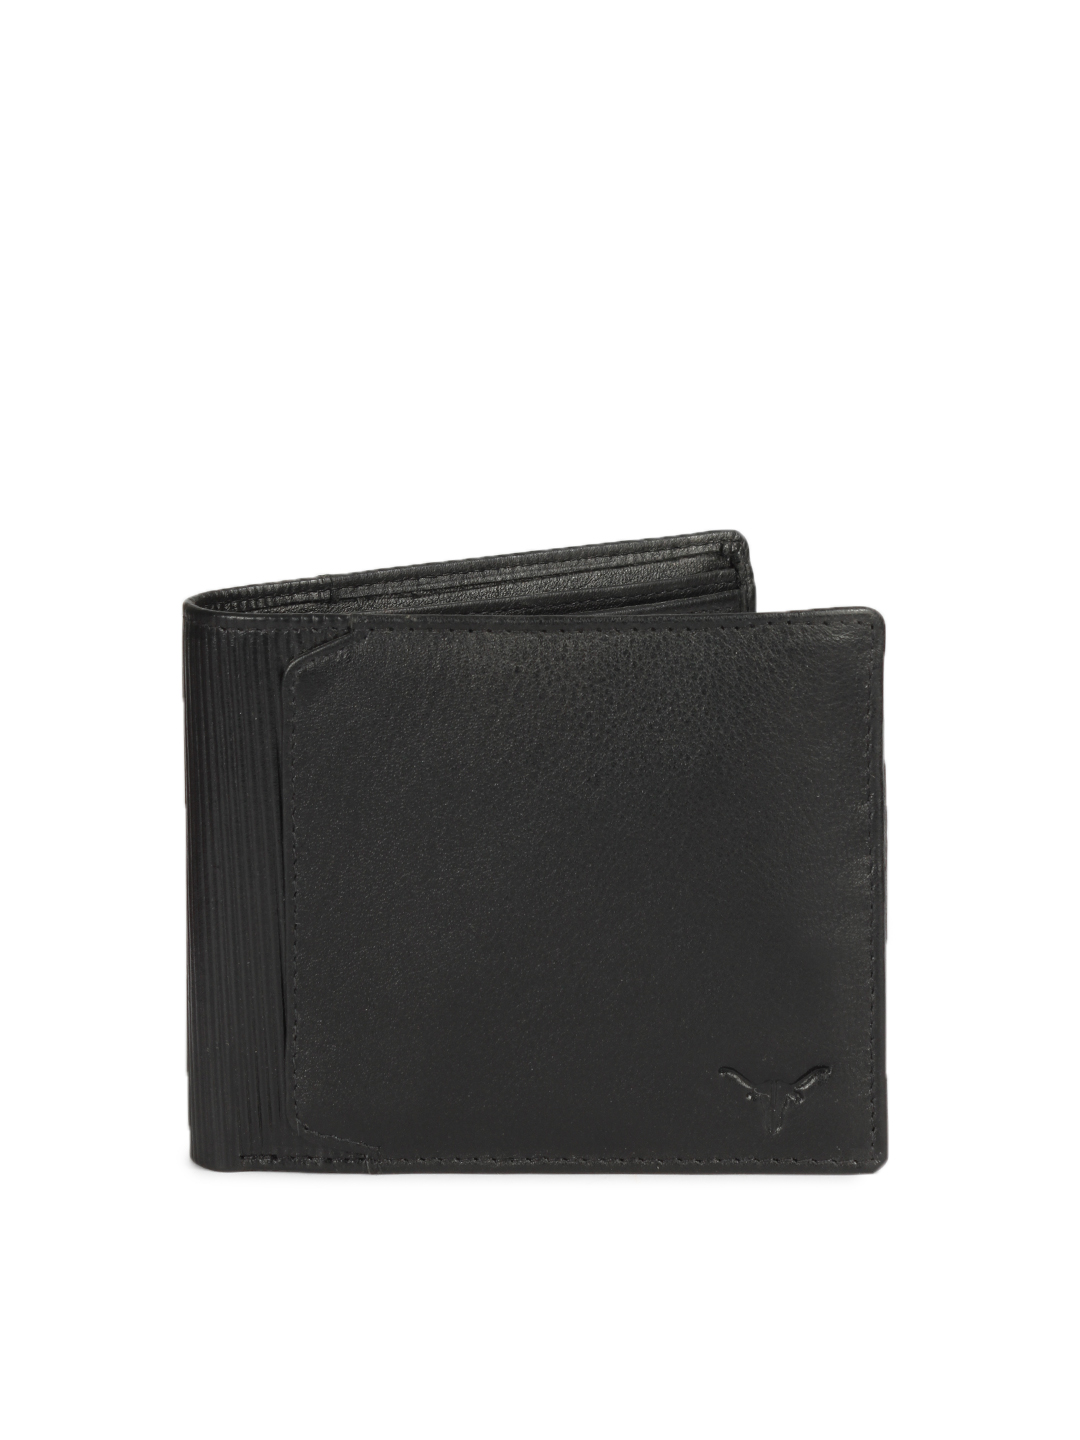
Hidekraft Men Black Wallet
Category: Accessories / Wallets / Wallets
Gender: Men
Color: Black
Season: Summer 2012
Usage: Casual